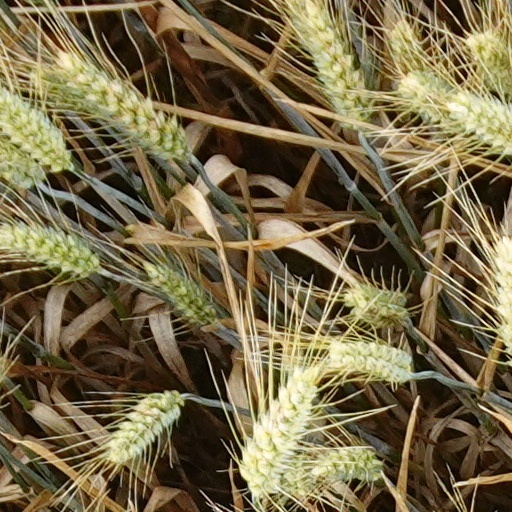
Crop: wheat